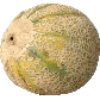
Label: cantaloupe